Cabled observatory

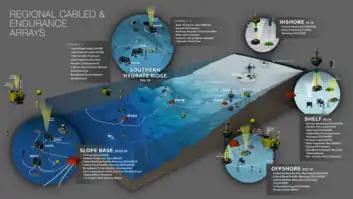

A cabled observatory is a seabed oceanographic research platform connected to land by cables that provide power and communication. Observatories are outfitted with a multitude of scientific instruments that can collect many kinds of data from the seafloor and water column. By removing the limitations of undersea power sources and sonar or RF communications, cabled observatories allow persistent study of underwater phenomena. Data from these instruments is relayed to a land station and data networks, such as Ocean Networks Canada, in real time.